Malauzat

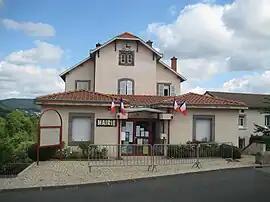
The town hall in Malauzat

Malauzat is a commune in the Puy-de-Dôme department in Auvergne in central France.